Outer Solar System Origins Survey

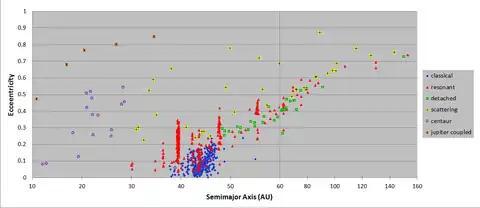
Semimajor axis and eccentricity of objects detected by OSSOS. Six other objects (not shown) with semimajor axes between 160 AU and 800 AU were also detected.

OSSOS has detected 838 objects, bring the total objects detected by well characterized surveys to more than 1100. Among these objects are a possible dwarf planet in a 9:2 resonance with Neptune, and two objects in a 9:1 resonance with Neptune. Other resonant objects have been detected and their populations estimated. A previously identified 'kernel' in the cold classical Kuiper belt has been confirmed and other cold classical objects beyond the 2:1 resonance with Neptune have been identified. OSSOS detected 3 potential members of the Haumea family, but none of these were faint, indicating that the family has a shallow size distribution. Analysis of the size distribution of the scattering population revealed a break in its slope. The inclination distribution of these scattering objects had more with inclinations greater than 45 degrees than predicted using simulations that included only the known planets and the influence of the galaxy, but also fewer with inclinations between 15 and 30 degrees than predicted when Planet Nine was added to the simulations. Extreme trans-Neptunian objects (eTNOs) have been found including one with a semi-major axis of 730 AU, , and seven other objects with semi-major axes greater than 150 AU and perihelia greater than 30 AU. After accounting for OSSOS's known biases the orbital elements of these objects are consist with a uniformly distributed population. Four scattered disk objects with high perihelia have been detected with semi-major axes smaller than nearby resonances, consistent with their escape during a slow grainy migration of Neptune. Closer to the Sun, 20 centaurs were found, none of which were active. The number of centaurs detected and their inclinantion distribution were consistent with a model of the early Solar System that included a slow, long range migration of Neptune. 65 of the smaller objects discovered by OSSOS were later observed using the Subaru telescope to determine the variability of their brightness.